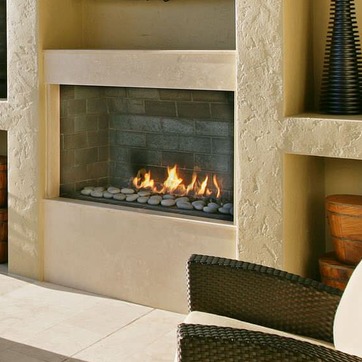
Material: other